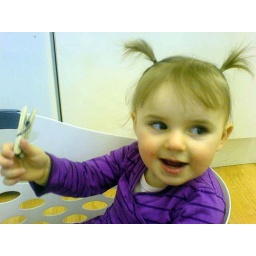
Apparently Heidi thinks a sitting in a laundry basket, playing with pegs is the most fun a little girl can have